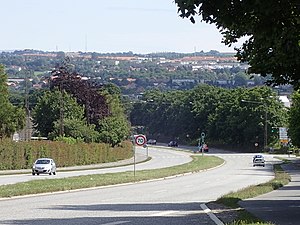
Ring 2 (Aarhus)
Viby Ringvej med udsyn over Aarhus Ådal.
Ring 2, også kaldet Ringvejen, er en ringvej i Aarhus. Ringvejen varierer i størrelse og udspringer fra Oddervej i syd, hvor den med navnet Ringvej Syd er ført syd om Holme. Gennem Viby følges den med indfaldsvejen Skanderborgvej i retning mod Aarhus centrum. Ved Viby Torv deles de to veje, og ringvejen skifter navn til Viby Ringvej, over den vestlige del af Aarhus. Efter passering af Silkeborgvej bliver navnet Åby Ringvej. Ringvejen hedder efter Viborgvej, Hasle Ringvej og efter Randersvej Vejlby Ringvej. Hastighedsgrænsen på vejen er 70 km/t.